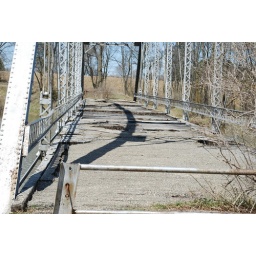
there are several holes in this old steel span bridge over the maple river elsie mi